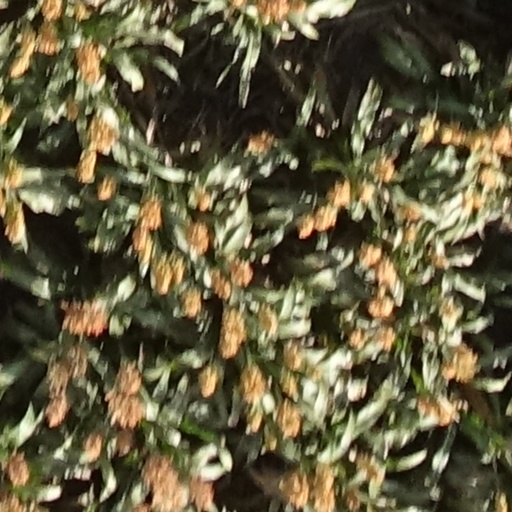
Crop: sorghum